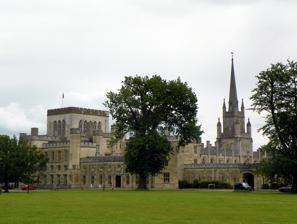
Building: Ashridge
Country: United Kingdom
Year built: 1814
National Trust country estate in England This article is about the estate in Hertfordshire. For the management college occupying the estate, see Hult Ashridge . Ashridge Ashridge house Type Country house and estate Location Little Gaddesden Coordinates 51°47′59″N 0°33′34″W / 51.7996°N 0.5594°W / 51.7996; -0.5594 OS grid reference SP975135 Area Hertfordshire Built 1808–1814 Owner House: Private Estate: National Trust Listed Building – Grade I Official name Ashridge House, including raised terrace, walls and steps to east and south, and iron railings to north Designated 14 May 1952 Reference no. 1348442 Location of Ashridge in Hertfordshire View from Bridgewater Monument to the house Ashridge is a country estate and stately home in Hertfordshire , England. It is situated in the Chiltern Hills , an Area of Outstanding Natural Beauty , about 2 miles (3.2 km) north of Berkhamsted and 23 miles (37 km)  north west of London. The estate comprises 5,000 acres (20 km 2 ) of woodlands (known as Ashridge Forest), commons and chalk downland which supports a rich variety of wildlife. Today, Ashridge is home to Hult Ashridge , Hult International Business School 's executive education programme, as it has been since 1959. The estate is currently owned by the National Trust . History Ashridge Priory Main article: Ashridge Priory In mediæval times Ashridge was the location of Ashridge Priory , a college of the monastic order of Bonhommes founded in 1283 by Edmund, 2nd Earl of Cornwall , whose palace was at nearby Berkhamsted Castle . At the dissolution of the monasteries the priory was surrendered to the crown and King Henry VIII used it to house his children, namely Prince Edward and the Princesses Mary and Elizabeth. Eventually he bequeathed the property to his daughter Elizabeth . The priory church was demolished during the reign of Elizabeth I. The Egerton family Main article: Egerton family In 1604 the estate became the property of Sir Thomas Egerton . Egerton's son, John Egerton , was created 1st Earl of Bridgewater on 27 May 1617. In 1800, redevelopment of the estate as the Bridgewater residence was begun by Francis Egerton, 3rd Duke of Bridgewater . The Duke demolished most of the Priory and after his death, the present house was constructed between 1808 and 1814 by John Egerton, 7th Earl of Bridgewater . The 3rd Duke of Bridgewater was buried in the Egerton family vault in Little Gaddesden Church, close to Ashridge. In 1848 the estate passed to the Earls Brownlow , another strand of the Egerton family, and then in 1921 it was split, with the land passing to the National Trust, while the house and garden was acquired by speculators. Conservative Staff College In 1928 Urban Hanlon Broughton purchased the house as a gift for the Conservative Party intended to commemorate Bonar Law . In July 1929 Ashridge opened by Stanley Baldwin as a College under the governance of the Bonar Law Memorial Trust (BLMT). The BLMT was charged by its Founding Deed to pursue the following goals, namely (a) honouring the memory of a great statesman, (b) the preservation of the house and grounds as an historic building, (c) to create an educational centre ... (d) to train lecturers, speakers and writers to further the study of the subjects outlined above (e) ... provide lectures and/or discussions on these subjects open to the public or for those who had paid fees to attend, (f) ... provide a supporting staff, (g) to allow boarding by those attending the lectures and discussions. For the next fifteen years the college, the full title of which was the Bonar Law Memorial College, Ashridge was to act as a school for Conservative intellectuals creating, in their own words, 'Conservative Fabians', and as a 'College of Citizenship' for 'the general education of the electorate'. Associated with the College were regional or county circles or clubs, such the Ashridge Dining Club in London; their activities were reported by The Ashridge Journal. In 1954 its Deed of Foundation was changed by Act of Parliament, and Ashridge was 're-founded' as an educational charity. In 1959 it became a Management College, which it remains today. Hult International Business School Main articles: Hult Ashridge and Hult International Business School In 1959 Ashridge College was re-launched to provide management training, and was named Ashridge Business School . In 2015, Ashridge Business School operationally merged with Hult International Business School, an American business school with campuses in seven cities around the world. As part of the merger, Ashridge Business School changed its name to Ashridge Executive Education , later Hult Ashridge . Estate Ashridge House Ashridge is a noted example of early Gothic Revival architecture and features decorative crenellations Architect James Wyatt Ashridge chapel Prior to his death, the 3rd Duke of Bridgewater had begun to demolish the Medieval Priory buildings in order to build a new country house. His successor, the 7th Earl of Bridgewater commissioned the architect James Wyatt to build his new home, Ashridge House. The foundation stone for the new house was laid by the 7th Earl's wife, Charlotte Catherine Anne, Countess of Bridgewater , on 25 October 1808, the 48th anniversary of the accession of George III of Great Britain . The ceremony is commemorated by a brass plaque by the main entrance. In 1813, part-way through the construction works, Wyatt died unexpectedly, and the building project was completed the following year by his nephew Jeffry Wyatt (later known as Sir Jeffry Wyatville ). The present house is regarded as one of the finest examples of early Gothic Revival architecture and is now a Grade I listed building . Ashridge house was built on the site of the 13th-Century priory building which had been demolished in 1800. Some parts of the old priory were incorporated into the house by James Wyatt, including the undercroft of the monastic refectory , featuring two aisles , seven bays and a rib-vaulted ceiling, which he repurposed as a beer cellar below the dining room and drawing room. The mansion is built of ashlar faced with Totternhoe stone with a castellated parapet and low-pitched slate roofs. It features a variety of casement windows including pointed arch and ogee lights typical of the early Gothic Revival style. Before his untimely death, James Wyatt completed the north-facing front entrance and the central block, containing the state apartments and western courtyards. Jeffry Wyatt added private apartment blocks at an angle to the main building and an orangery with a turret in 1815–17. The main entrance features a projecting porte-cochère and octagonal turrets, added by Jeffry Wyatt c.1814. Inside the mansion are a number of richly decorated state rooms ; of the interior features, only the hall, the staircase tower and the chapel are Gothic in design. The high staircase hall features a stone stair with iron railing, surrounded by niches containing statues by Sir Richard Westmacott . At the centre of the fan-vaulted ceiling is a large dial connected to the weather vane on the roof which displays the current wind direction. The Brownlow Hall contains a giant frieze of the goddess Venus surrounded by putti with an armorial centrepiece and three early-Twentieth Century murals. Redecoration of the interiors was commissioned by Lady Marian Alford and executed in the neoclassical style in 1855–63 by Sir Matthew Digby Wyatt , including a replica of Guido Reni 's Aurora ceiling and aedicular door surrounds . Among the alterations carried out after the conversion of the mansion into a college, the conservatory was altered by Clough Williams-Ellis in 1919 to form a dining-room. The boundary between Hertfordshire and Buckinghamshire originally passed through the dining room, though the house is now entirely in Hertfordshire . The house incorporates a Gothic Revival Chapel designed by James Wyatt, completed by Jeffry Wyatt in 1817. The most notable exterior feature of the chapel is its spire which was demolished in 1922 by Lord Brownlow as it had become structurally unsound. The spire which can be seen today is in fact a fibreglass replica which was erected in 1969. The chapel interior features a pair of Fourteenth-Century carved doors, fan-vaulted coving supporting a canted panelled ceiling; a set of carved oak choir stalls designed by Jeffry; and an array of Rayonnant lancet windows . The windows were originally fitted with stained glass panels depicting scenes from the Bible; the glass was imported by the 7th Earl from Germany, having been originally designed in the Sixteenth Century for Steinfeld Abbey and Mariawald Abbey . The glass was auctioned off at Sotheby's in 1928 and acquired by the Victoria and Albert Museum . One glass panel featuring the Blessed Virgin was placed in the nearby Church of Ss Peter and Paul at Little Gaddesden ; another, depicting St Peter was in Christ Church, Croydon in London. Beneath the chapel is a vaulted medieval wellhouse with a 224-foot (68 m) well . Gardens Outside the house stands the timber-frame and brick Fourteenth-Century Monks' Barn in the Monks' Garden. It was remodelled in 1816 by Jeffry Wyatt who added a covered walkway. In 1884 Mathew Digby Wyatt added the red brick Fern House. The gardens were laid out from 1813 onwards under the direction of Charlotte Catherine Anne, Countess of Bridgewater , wife of the 7th Earl. She commissioned the noted landscape gardener Humphrey Repton , and they formed a friendship on his many visits to the estate. Repton presented many ideas in his Red Book for the estate in 1813, including a rosarie (or rosarium ) and a "Monks' Garden" commemorating Ashridge's monastic heritage with a layout of grave-shaped flower beds. The Countess approved many of his designs, but also had her own ideas for the estate and made alterations to his proposals. Writing in 1824, the chaplain to the Earl of Bridgewater, Rev Henry Todd , noted that "the profusion of flowers which abound here, as the walks and conservatories together with the elegance of their arrangement, sufficiently indicates the care and attention bestowed by the Countess of Bridgewater upon her delightful pursuits of the garden." The rosarie and the Monks' Garden are still visible at Ashridge today. Bridgewater Monument The Bridgewater Monument The Grade II* listed Bridgewater Monument ( grid reference SP970131 ) is a tower on the Ashridge estate, built in 1832 in memory of Francis Egerton, 3rd Duke of Bridgewater (1736–1803), "the father of inland navigation". Ashridge Commons and Woods Main article: Ashridge Commons and Woods Ashridge Commons & Woods ( grid reference SP975135 ) is a 640.1 hectare (1581.7 acre) Biological Site of Special Scientific Interest . The site was notified in 1987 under the Wildlife and Countryside Act 1981 and lies on the Buckinghamshire and Hertfordshire border and is home to much semi-natural vegetation. As well as this, the site has extensive areas of woodland, grass and plantations. Ashridge Woods are also well known for their Bluebell woods. Later developments Part of the estate became Ashridge Golf Club in 1932, and had Henry Cotton as its club professional in the late 1930s, including his most successful year 1937. During the Second World War , the building and the lawn in front of it was used as a secondary site for Charing Cross Hospital . The house has housed the Ashridge Executive Education program, of Hult International Business School , since 1959. In popular culture Ashridge Common has been featured many times in film and television series due to its distinction as an area of natural beauty. Scenes for Maleficent , Plotlands , Sleepy Hollow , Jonathan Creek and Harry Potter and the Goblet of Fire were filmed in Ashridge's Frithsden Beeches wood. Ashridge House, which is now Ashridge Business School , has been featured in films such as The Dirty Dozen . More recently, it has been used as a location for The Crown and Pennyworth TV series. In early 2023, English singer-songwriter Sam Smith released a music video for his song I'm Not Here to Make Friends , almost entirely shot in and outside the property. References